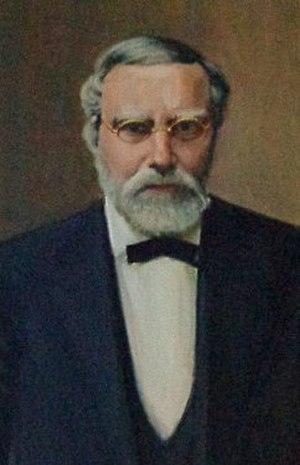
Verner Thomé est un artiste peintre post-impressionniste finlandais. Il a été influencé par le vitalisme, un mouvement germano-scandinave qui a incorporé la philosophie de Friedrich Nietzsche.